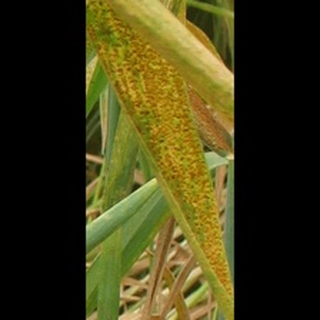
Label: wheat_brown_rust